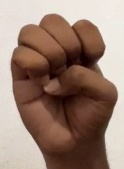
ASL sign: E